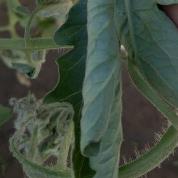
Crop: Tomato
Condition: bacterial-floundering-d